Dover Air Force Base

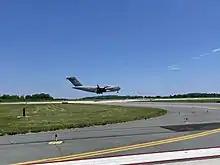
A U.S. Air Force Boeing C-17 Globemaster III landing at Dover Air Force Base in May 2022

Dover AFB is home to the 436th Airlift Wing (436 AW) of the Air Mobility Command (AMC), known as the "Eagle Wing", and the AMC-gained 512th Airlift Wing (512 AW) of the Air Force Reserve Command (AFRC), referred to as the "Liberty Wing". It was previously the only base to solely operate the massive C-5 Galaxy and now operates both that aircraft plus the C-17 Globemaster III. The 436 AW has two active flying squadrons (the 3rd Airlift Squadron, which now operates the C-17, and 9th Airlift Squadron), and the 512 AW has two AFRC flying squadrons (the 326th Airlift Squadron and the 709th Airlift Squadron).